Bogdan III the One-Eyed

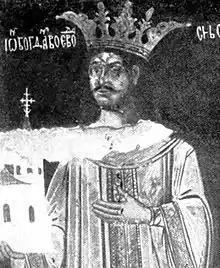
Bogdan III the One-Eyed, Saint Nicholas Princely Church

Bogdan III the One-Eyed or Bogdan III the Blind (18 March 1479 – 20 April 1517) was Voivode of Moldavia from July 2, 1504, to 1517.